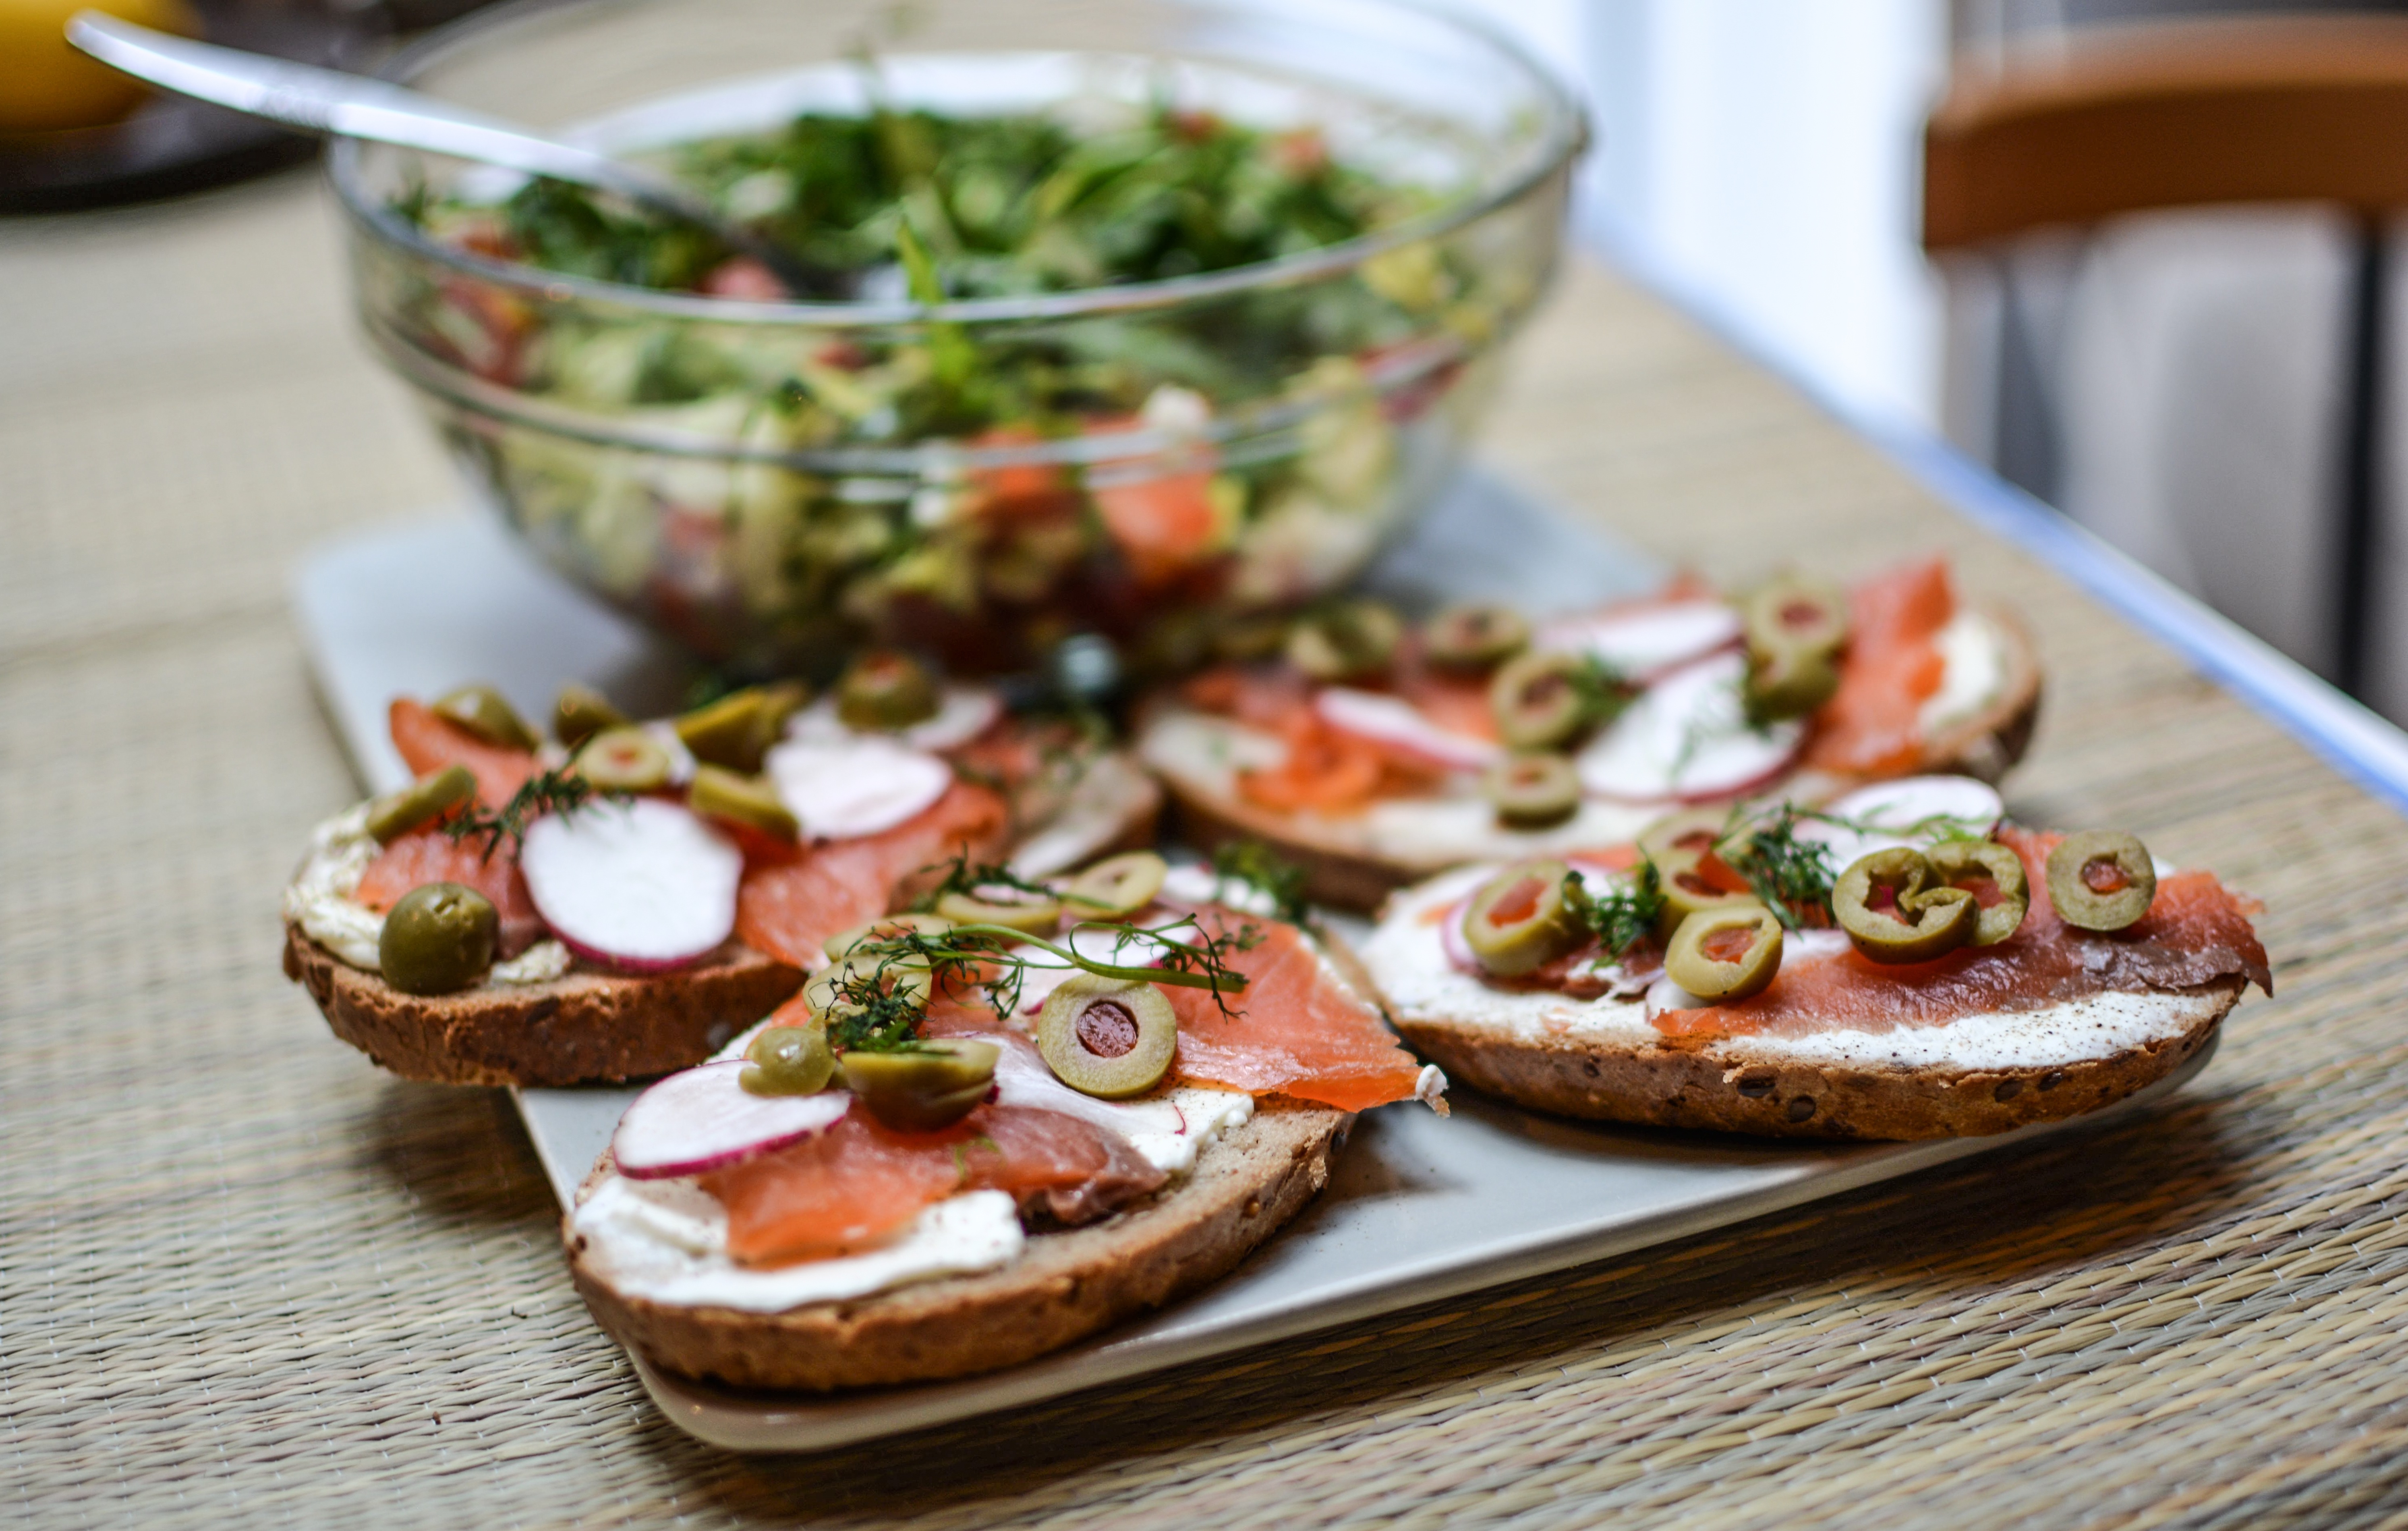
bowl, dish, meal, food, salad, produce, vegetable, fresh, colorful, breakfast, healthy, meat, cuisine, delicious, variety, sandwich, pizza, prosciutto, vitamin, nutrition, raw, salmon, olives, diet, nutrient, bruschetta, italian food, hors d oeuvre, salt cured meat